Qarlung

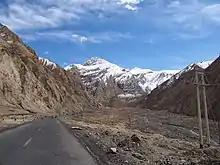
the road between Kizilto and Qarlung

Qarlung town is located between 75°09′- 76°02′ east longitude and 37°52′- 38°12′ north latitude, to the south of the county seat Akto Town. It is bordered by Kizilto and Tar town to the east and south, by Taxkorgan County to the west. Its maximum distance is 58 kilometers from west to east and 45 kilometers from north to south. It has a total area of 3,242 square meters with arable land area of 75.04 hectares and artificial grassland area of 77.89 hectares. The seat of the town is 210 kilometers away from Akto Town.